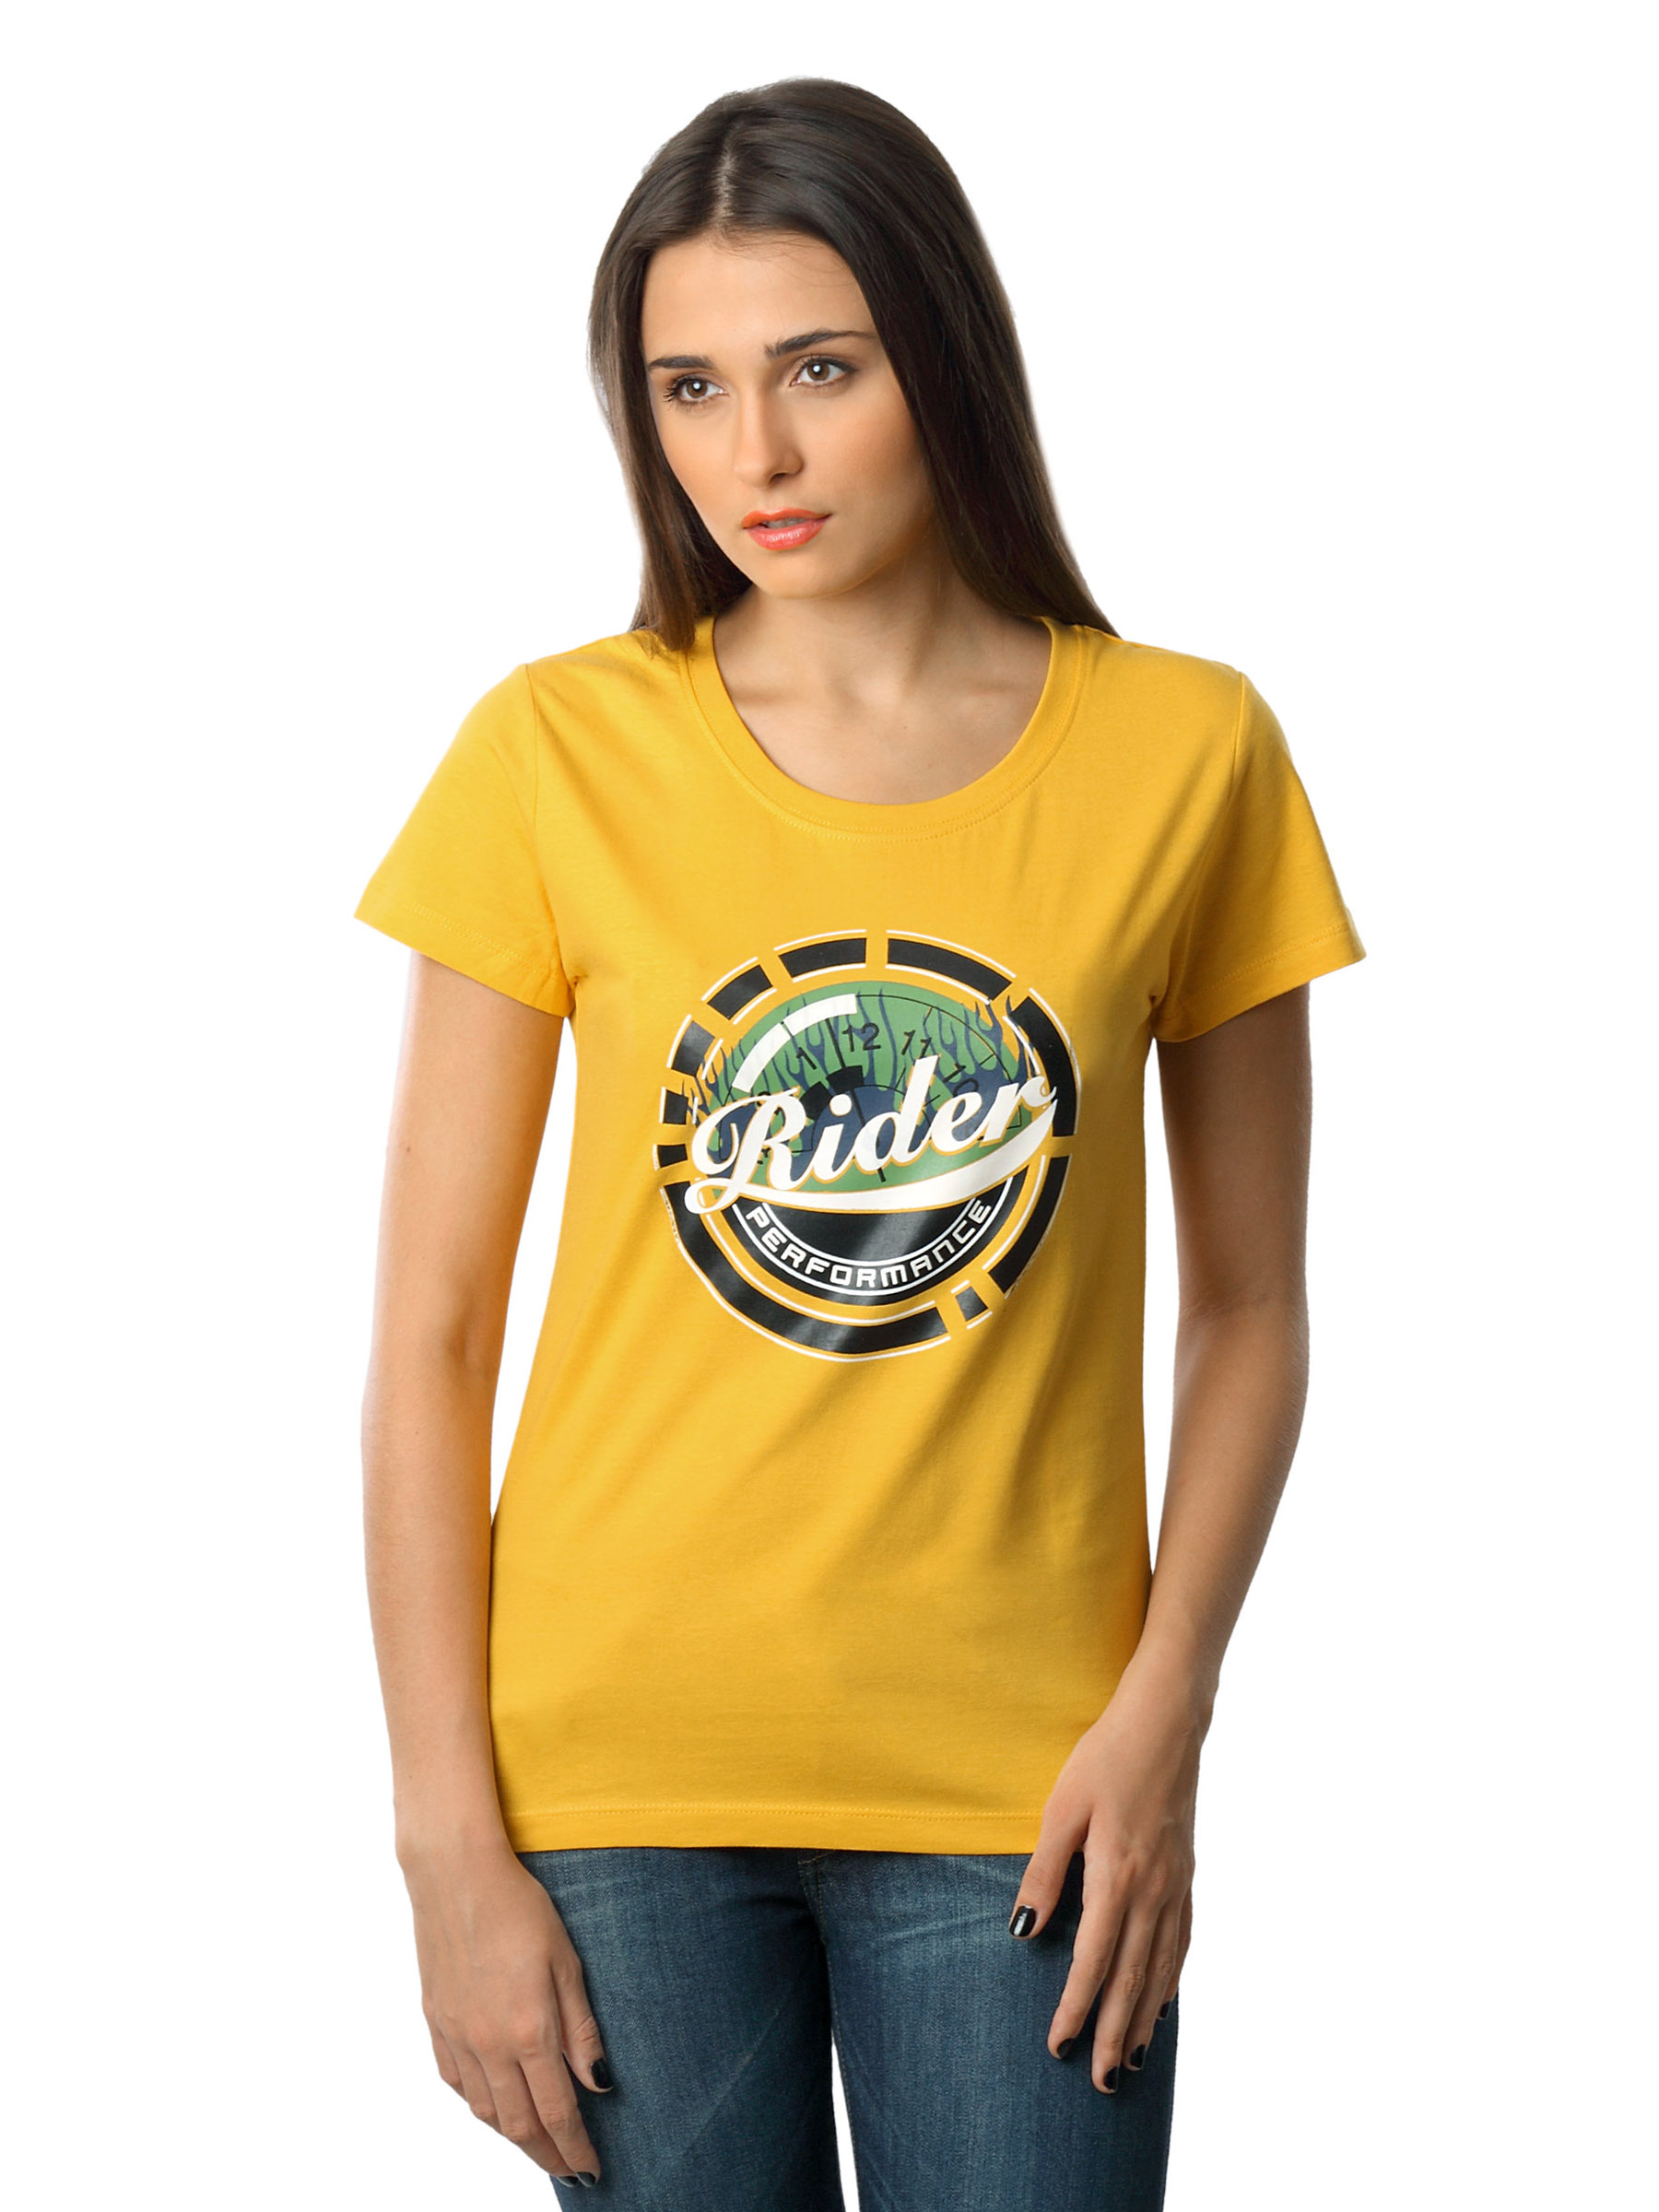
Myntra Women Rider Yellow T-shirt
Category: Apparel / Topwear / Tshirts
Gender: Women
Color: Yellow
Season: Summer 2012
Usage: Casual